National Living Treasures Award (Philippines)

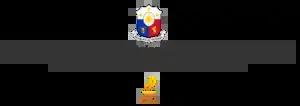
Current logo for the Philippine Registry of Cultural Property

The National Living Treasures Award, alternatively known as the Gawad sa Manlilikha ng Bayan (GAMABA), is conferred to a person or group of artists recognized by the Government of the Philippines for their contributions to the country's intangible cultural heritage. A recipient of the award, a National Living Treasure or "Manlilikha ng Bayan" is "a Filipino citizen or group of Filipino citizens engaged in any traditional art uniquely Filipino, whose distinctive skills have reached such a high level of technical and artistic excellence and have been passed on to and widely practiced by the present generations in their community with the same degree of technical and artistic competence."